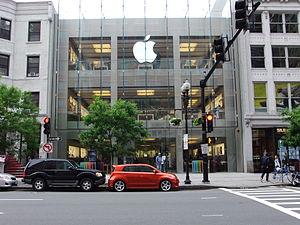
Photo de la façade de l'Apple Store de la Boylston Street à Boston, MA, U.S.A